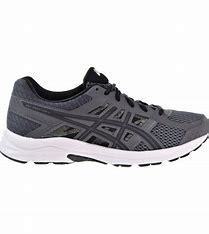
Brand: Asics
Model: Gel Contend 4